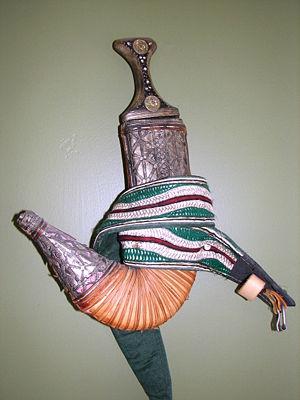
Jambiya du Yémen dans son étui
Le Yémen, en forme longue la république du Yémen, est un pays arabe situé à la pointe sud-ouest de la péninsule d'Arabie. Il possède une frontière terrestre avec l’Arabie saoudite au nord et avec Oman au nord-est, et une frontière maritime avec Djibouti et l'Érythrée à l'Ouest et la Somalie au Sud. Il présente une importante façade maritime sur le golfe d'Aden, une moindre sur la mer Rouge, et contrôle avec Djibouti le détroit de Bab-el-Mandeb qui mène vers le canal de Suez. Sa capitale, Sanaa, se situe dans l'ouest du pays, et son principal port est Aden.